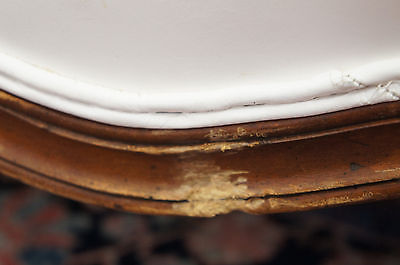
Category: chair